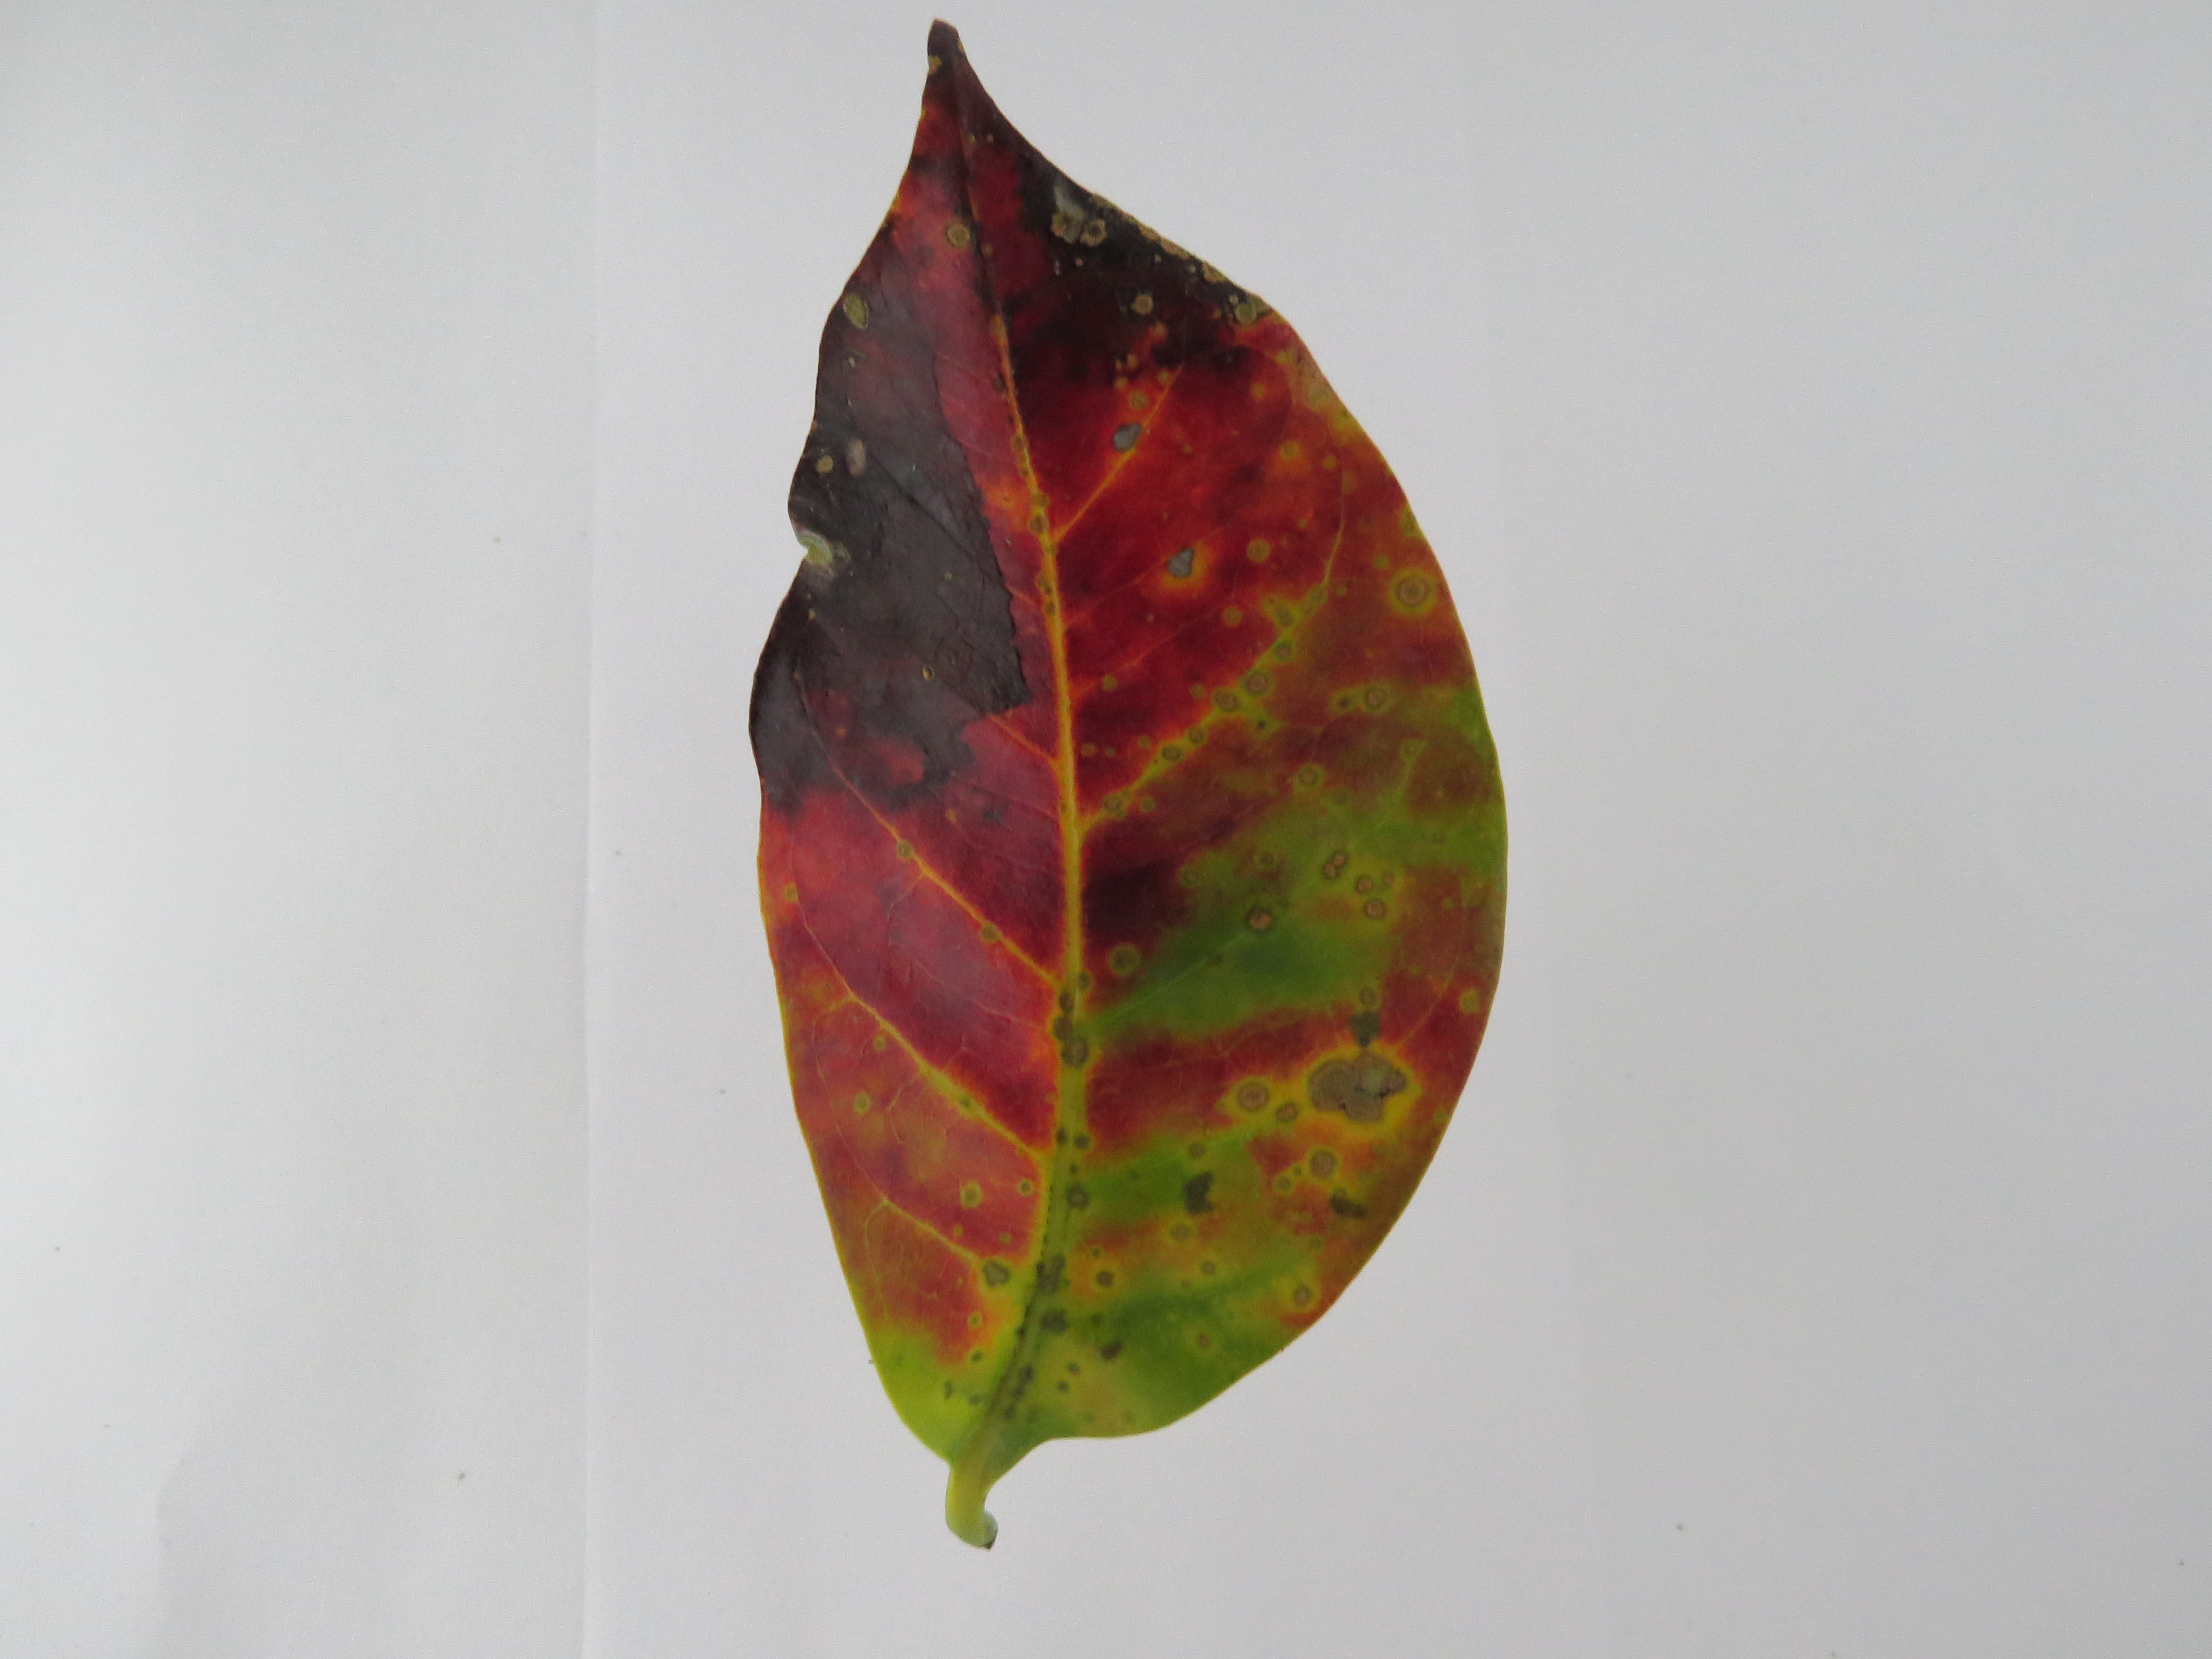
Label: phosphorus-P